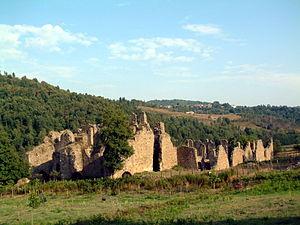
L’isthme de Catanzaro ou isthme de Marcellinara est un isthme situé en Calabre baigné par la mer Ionienne et la mer Tyrrhénienne. C'est l'isthme le plus étroit de la péninsule italienne étant délimité à l'ouest par le golfe de Sainte-Euphémie et à l'est par le golfe de Squillace.